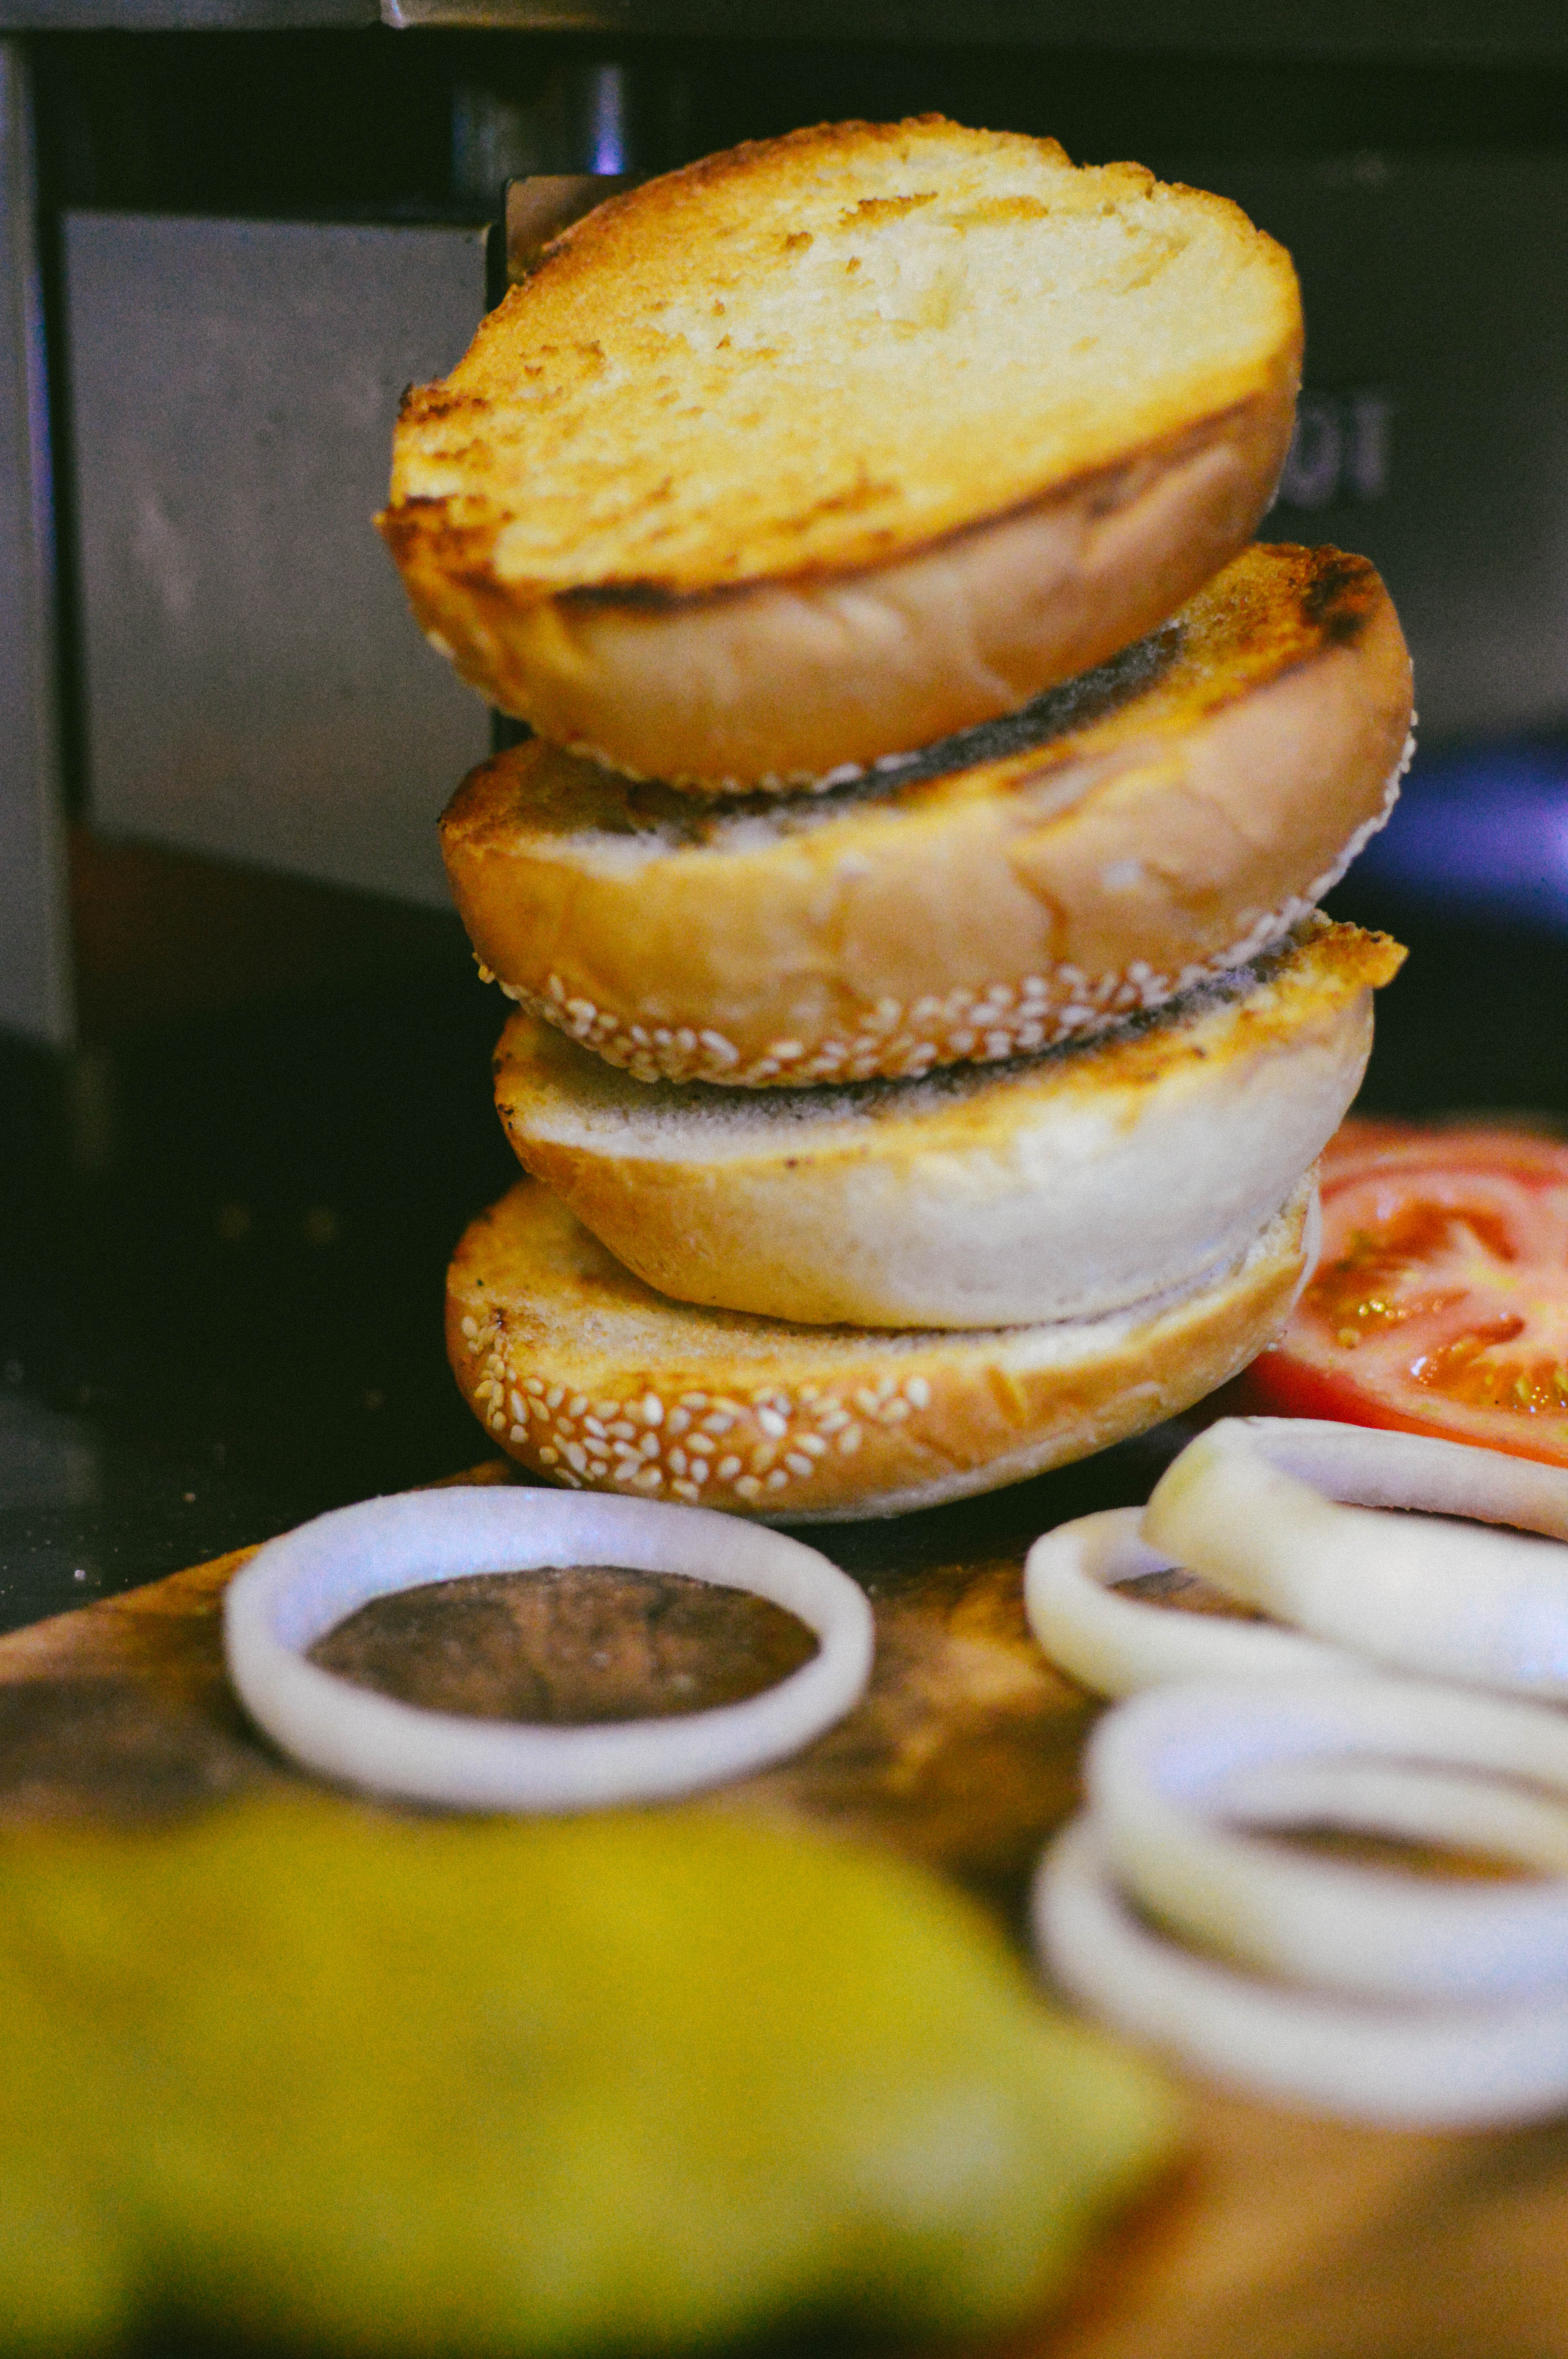
buns, onions, tomato, food, dish, cuisine, ingredient, macaroon, finger food, produce, Mcgriddles, fried food, dessert, baked goods, breakfast, big mac, Imagawayaki